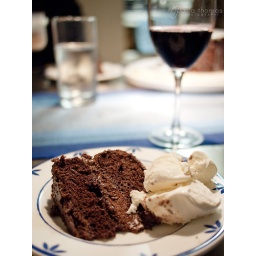
Chocolate cake soaked in espresso &amp;amp; condensed milk, filled with chocolate mousse with a white chocolate ganache frosting, made by Mario.